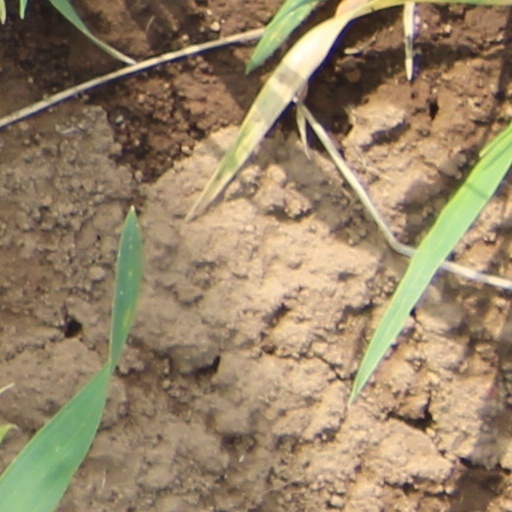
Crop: wheat